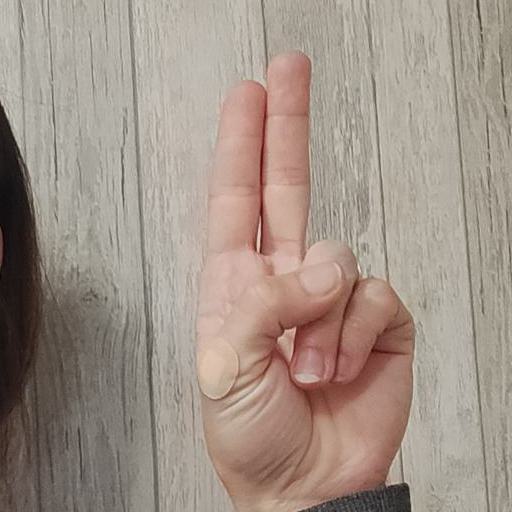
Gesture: two_up